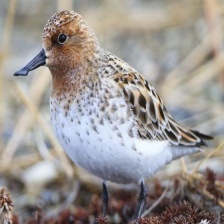
Species: SPOON BILED SANDPIPER
Scientific name: CALIDRIS PYGMAEA
ImageNet parent category: red-backed_sandpiper